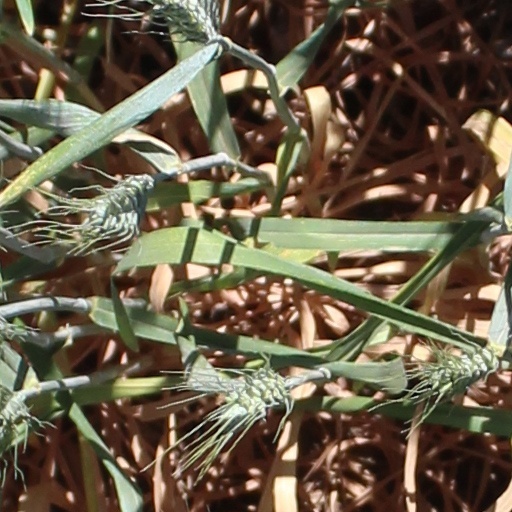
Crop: wheat